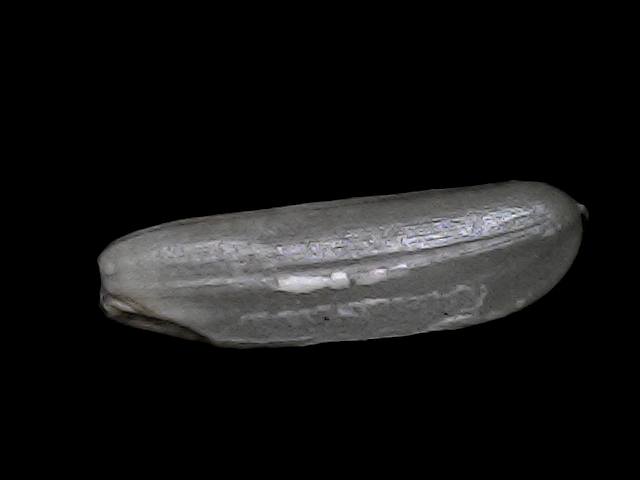
Rice variety: BRRI102